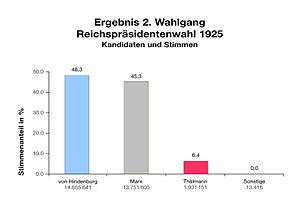
L'élection présidentielle allemande de 1925 est la première élection au suffrage universel direct du président du Reich, le chef de l'État de la république de Weimar. Le premier président, Friedrich Ebert, décédé le 28 février 1925, avait été élu indirectement, par l'Assemblée nationale de Weimar, mais la Constitution de Weimar exigeait que son successeur soit élu par le « peuple allemand dans son ensemble ». Après deux tours de scrutin, les 29 mars et 26 avril, Paul von Hindenburg est élu deuxième président du Reich.